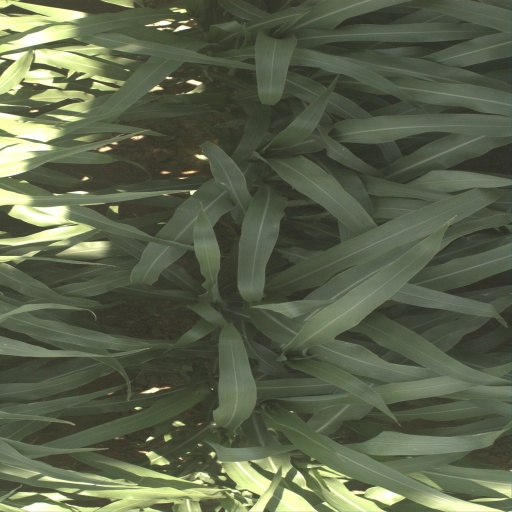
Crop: sorghum